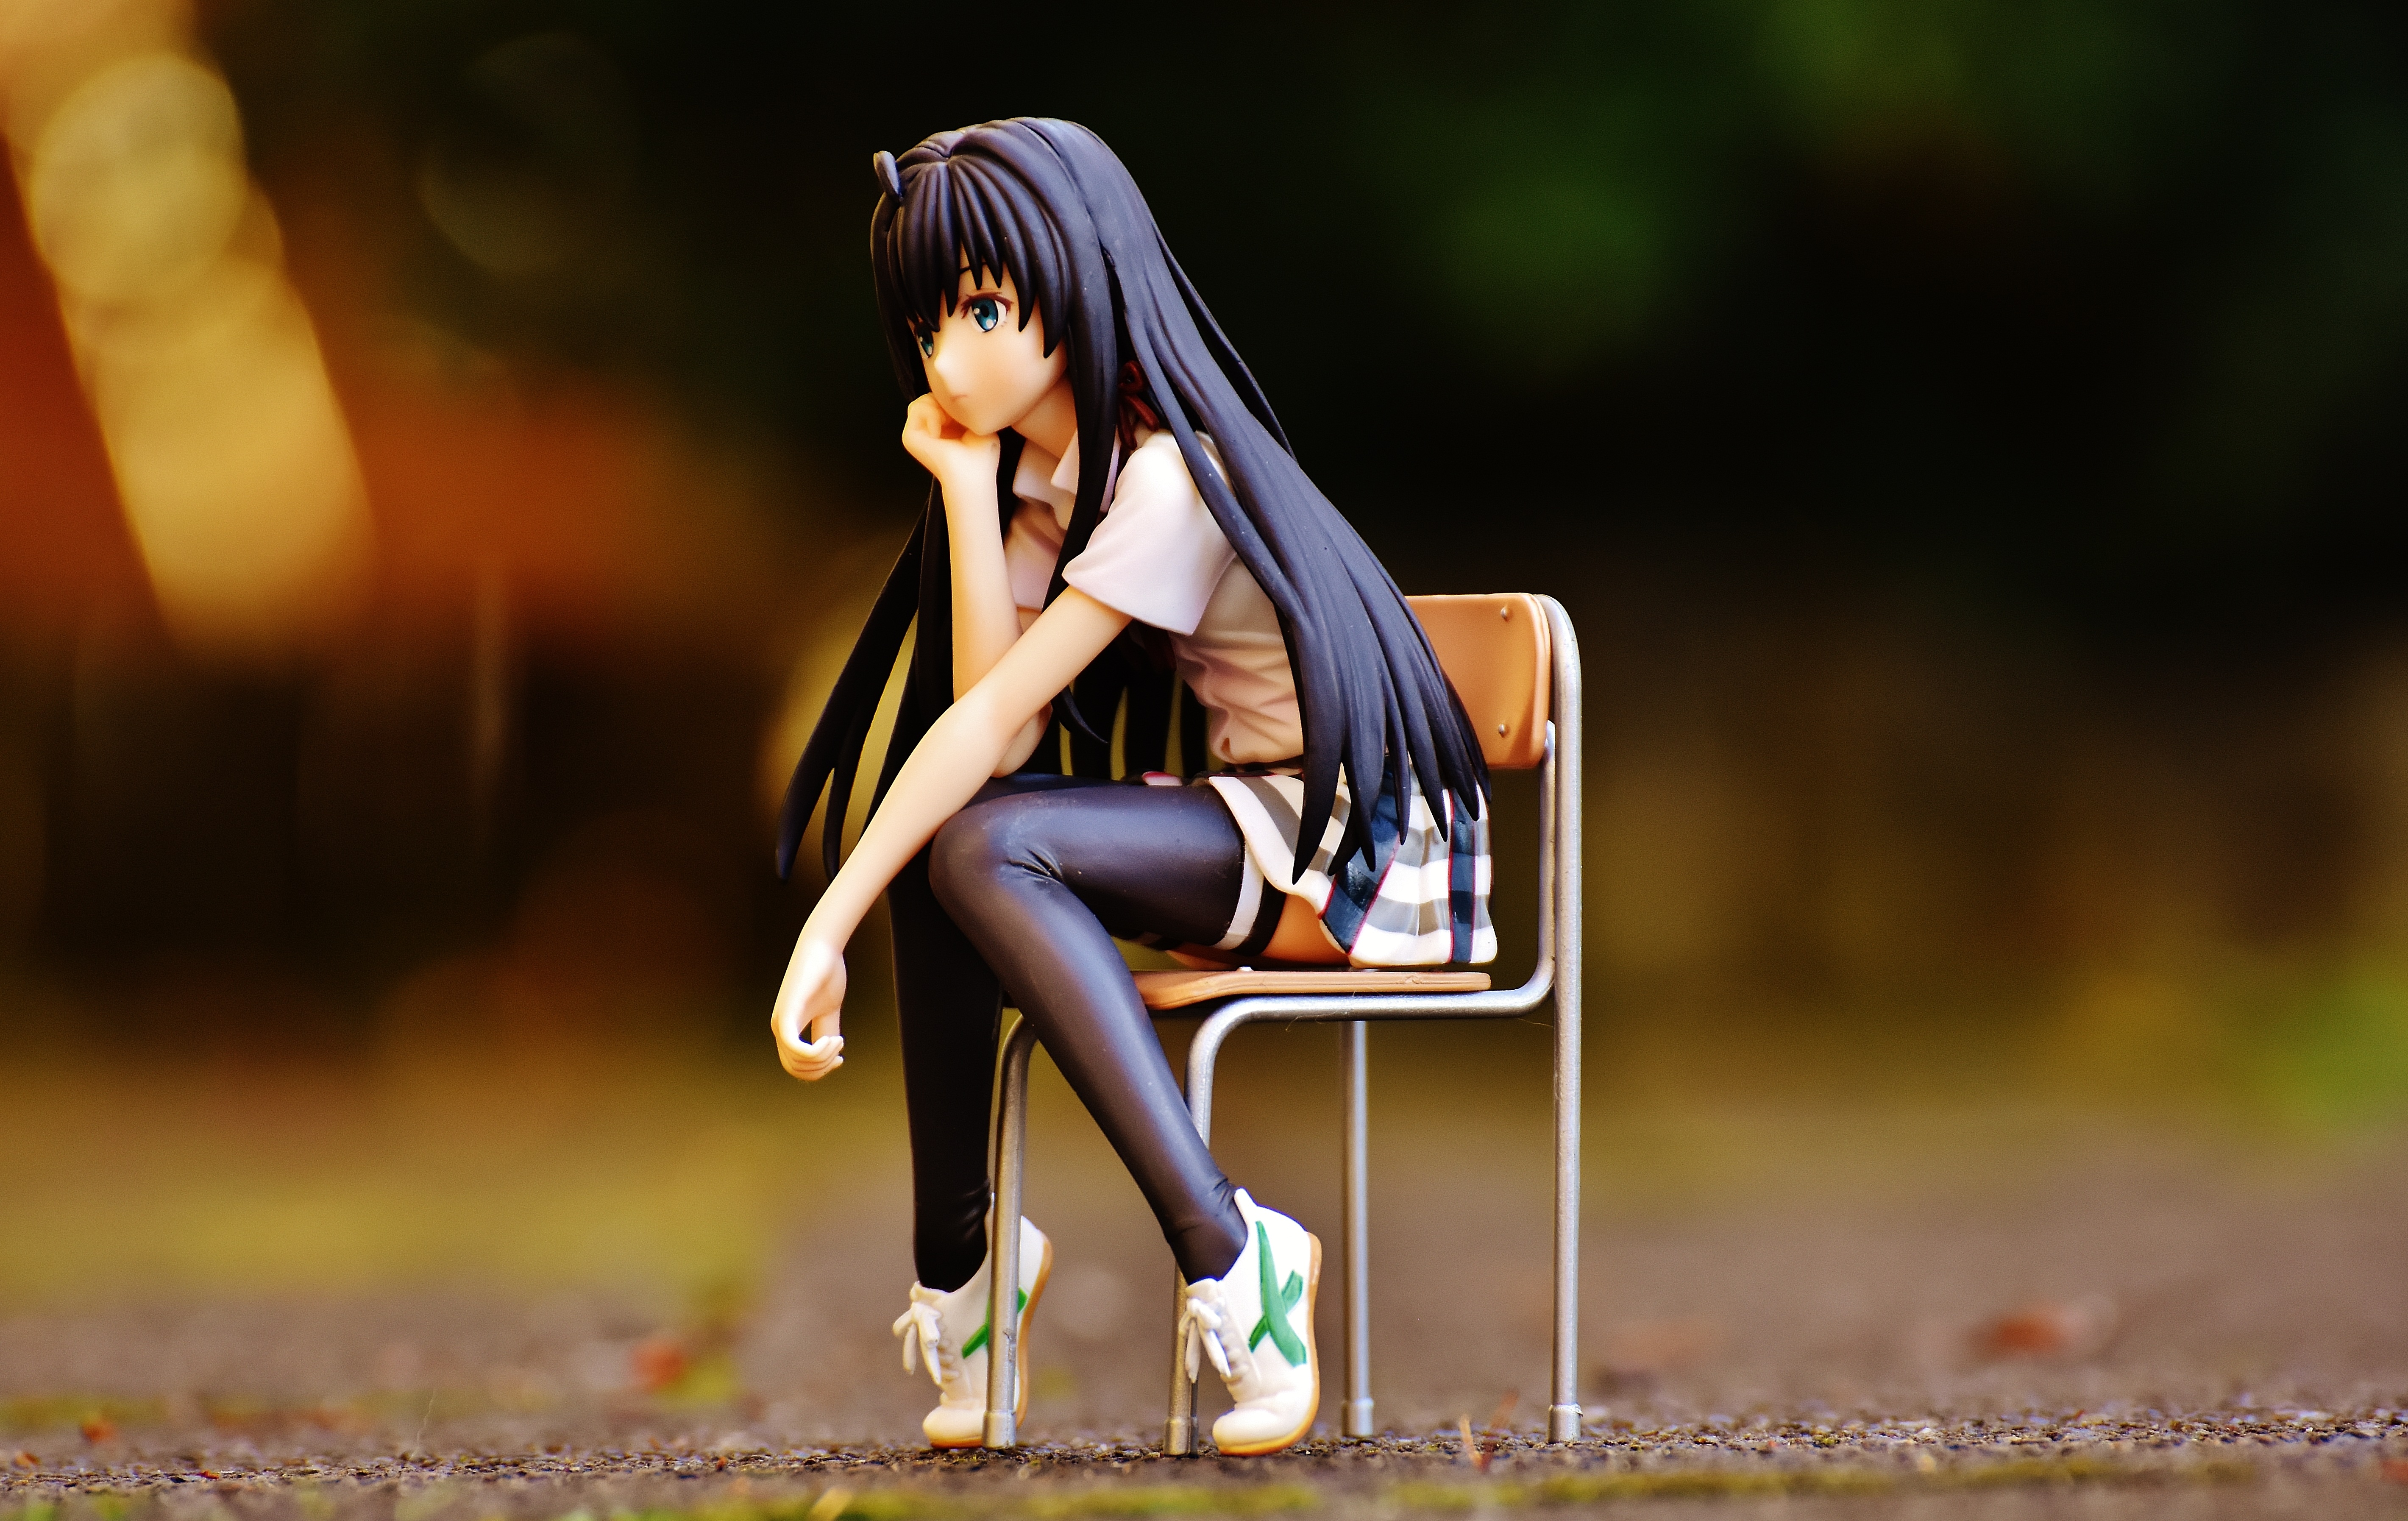
girl, photography, chair, view, decoration, romance, thoughtful, sit, sad, figure, beauty, fantasy, anime, screenshot, photo shoot, computer wallpaper